Old Loves and New

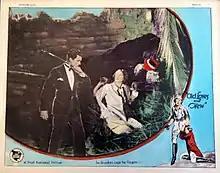
Lobby card

Old Loves and New is a 1926 American silent drama film directed by Maurice Tourneur in one of his final American films.